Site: brandenburg
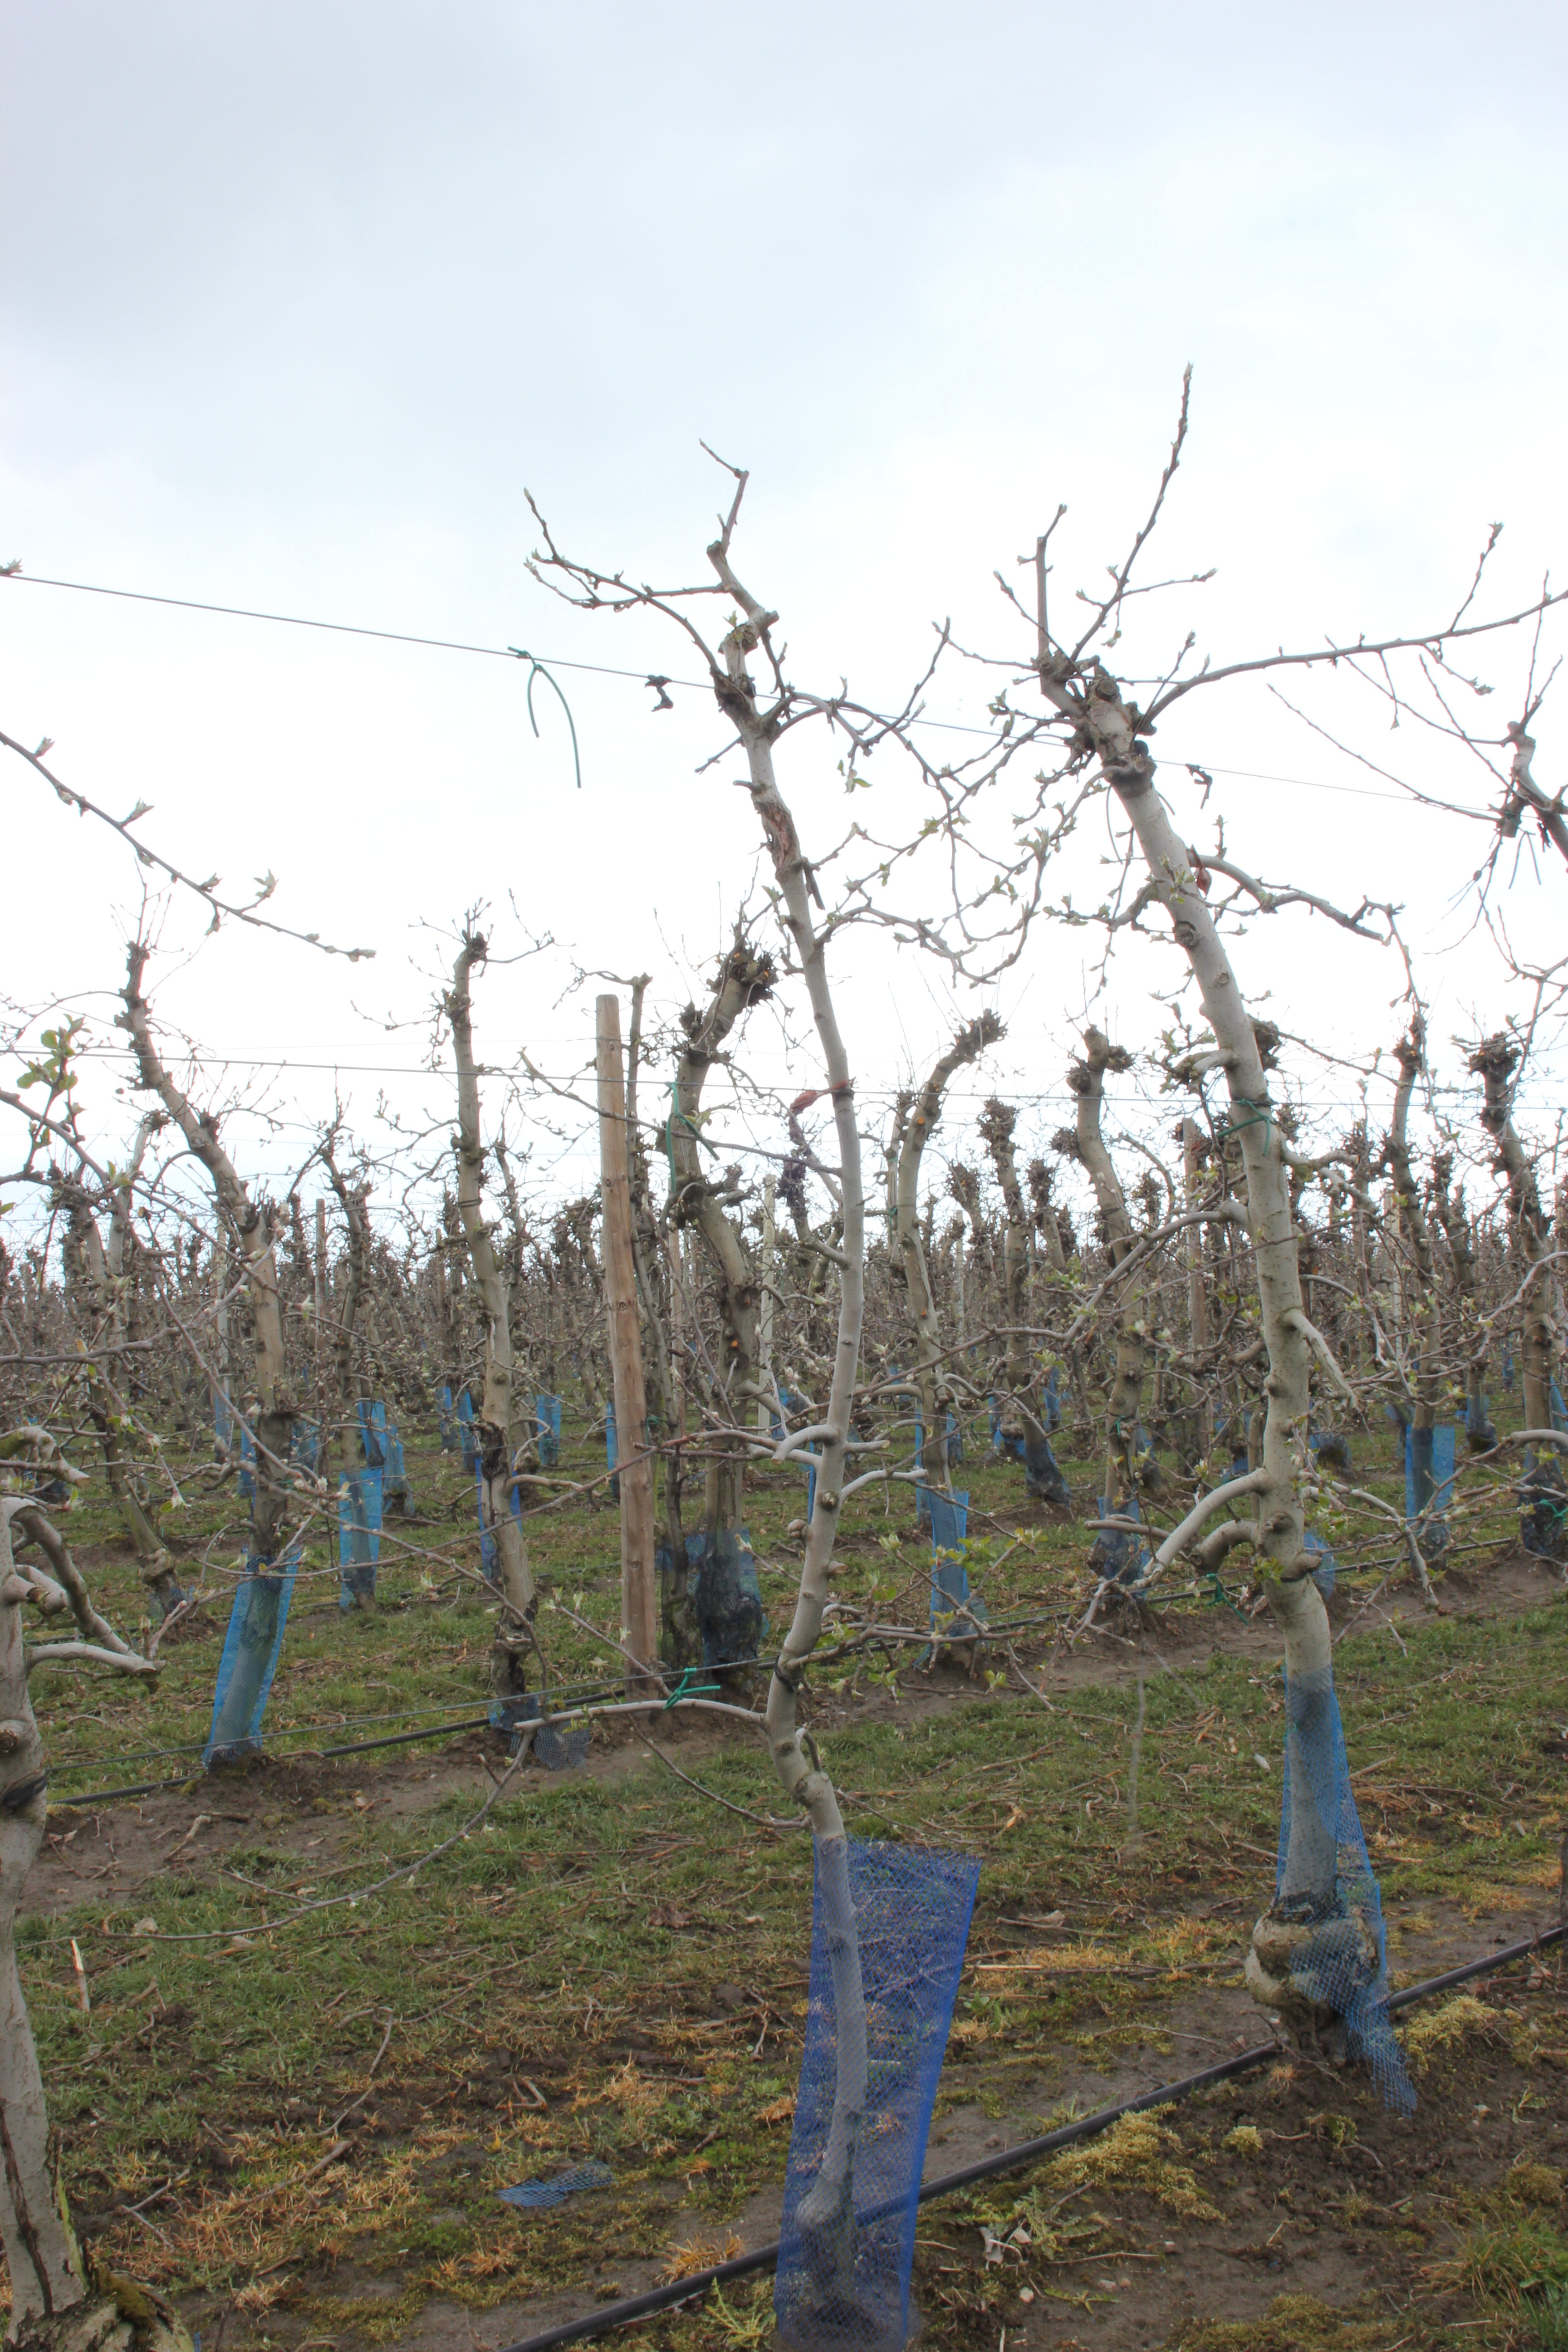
Growth stage (BBCH 55): Inflorescence emergence